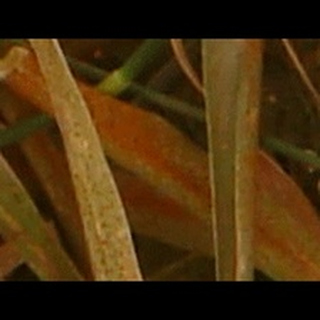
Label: wheat_brown_rust